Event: Nepal Earthquake
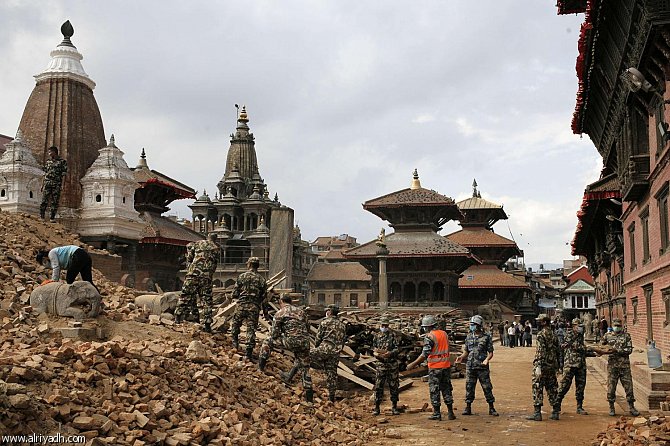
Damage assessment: damage